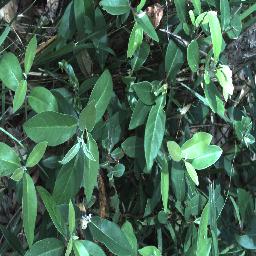
Label: negative